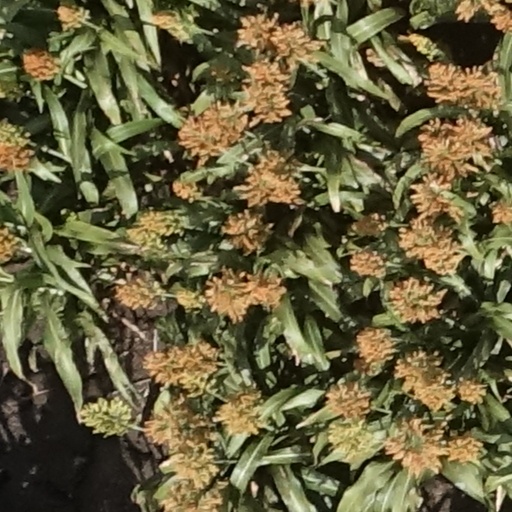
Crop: sorghum